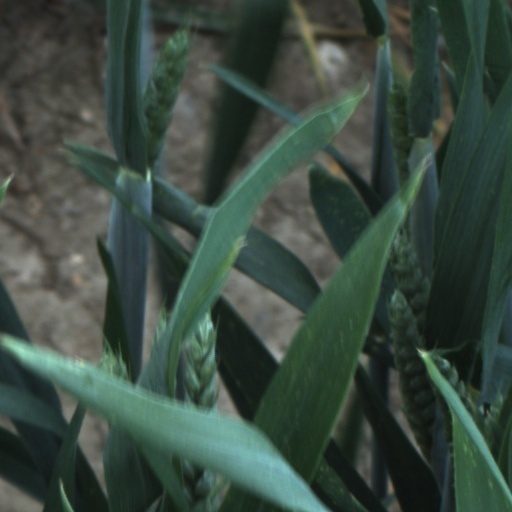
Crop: wheat